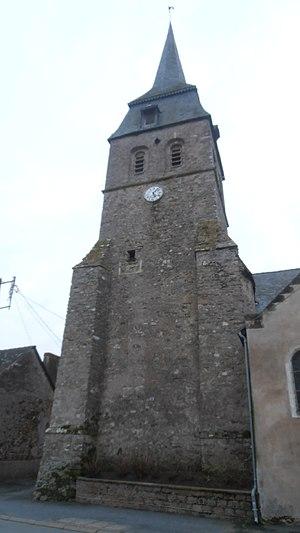
l'église de cherré (49)